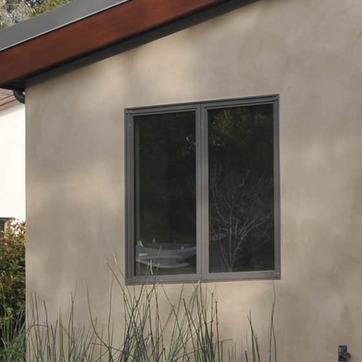
Material: glass